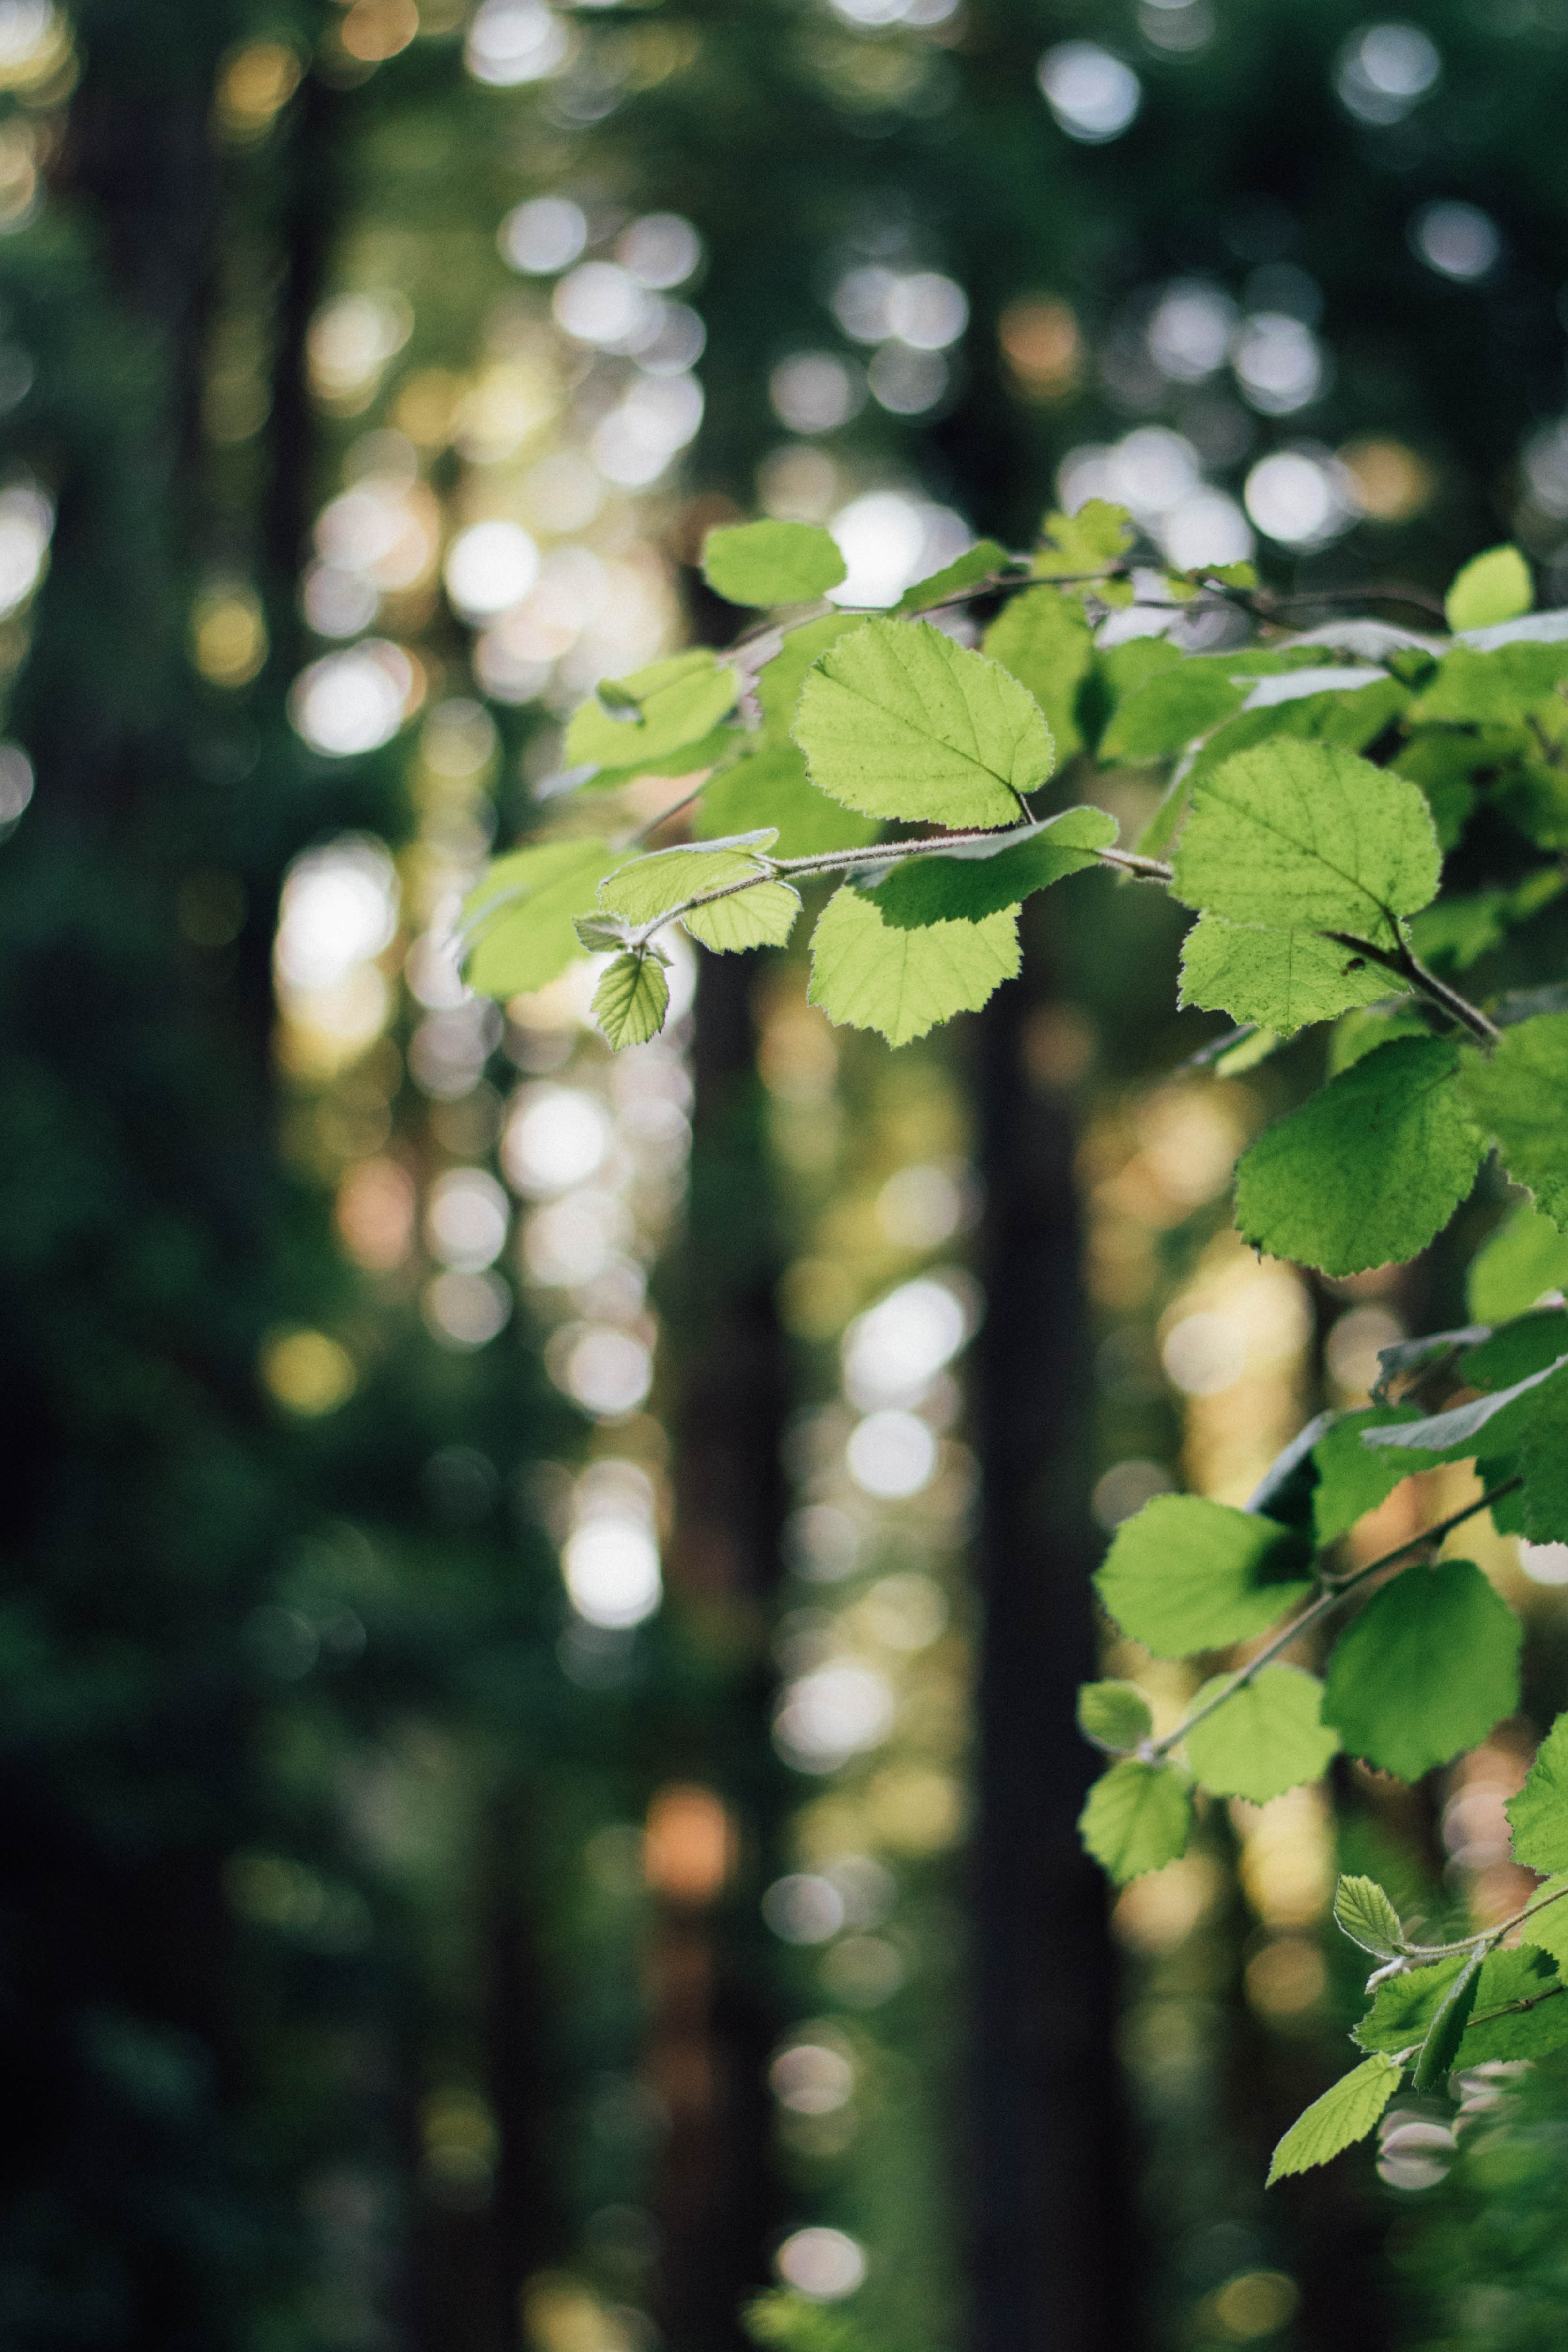
tree, nature, forest, branch, light, plant, sunlight, leaf, flower, green, produce, autumn, botany, flora, deciduous, woodland, flowering plant, plant stem, woody plant, land plant